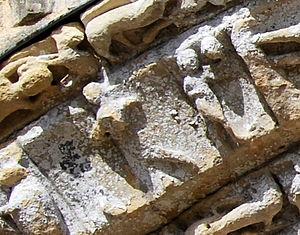
Détails du Zodiaque du Portail
L'église Notre-Dame est une église catholique située sur la commune de Castelviel, dans le département de la Gironde, en France.